Humanitarian crisis

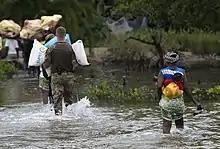
British humanitarian services bringing aid to a Sierra Leone village recovering from war.

Socially, women and children (mostly girls) receive a significantly decreased amount of attention in response to humanitarian crises. Women and children make up 3 quarters of refugees or displaced persons at risk post-crisis. A quarter of this population is of reproduction age and a fifth of this population is likely to be pregnant. In times of emergency and such crises, deaths associated with pregnancy, reproductive health, sexual violence and sexual exploitation increase drastically especially amongst females. During such emergencies, women lose access to family planning services, prenatal care, postpartum care and other health services. The heightened risk of female health and safety makes them vulnerable to disease, violence and death.